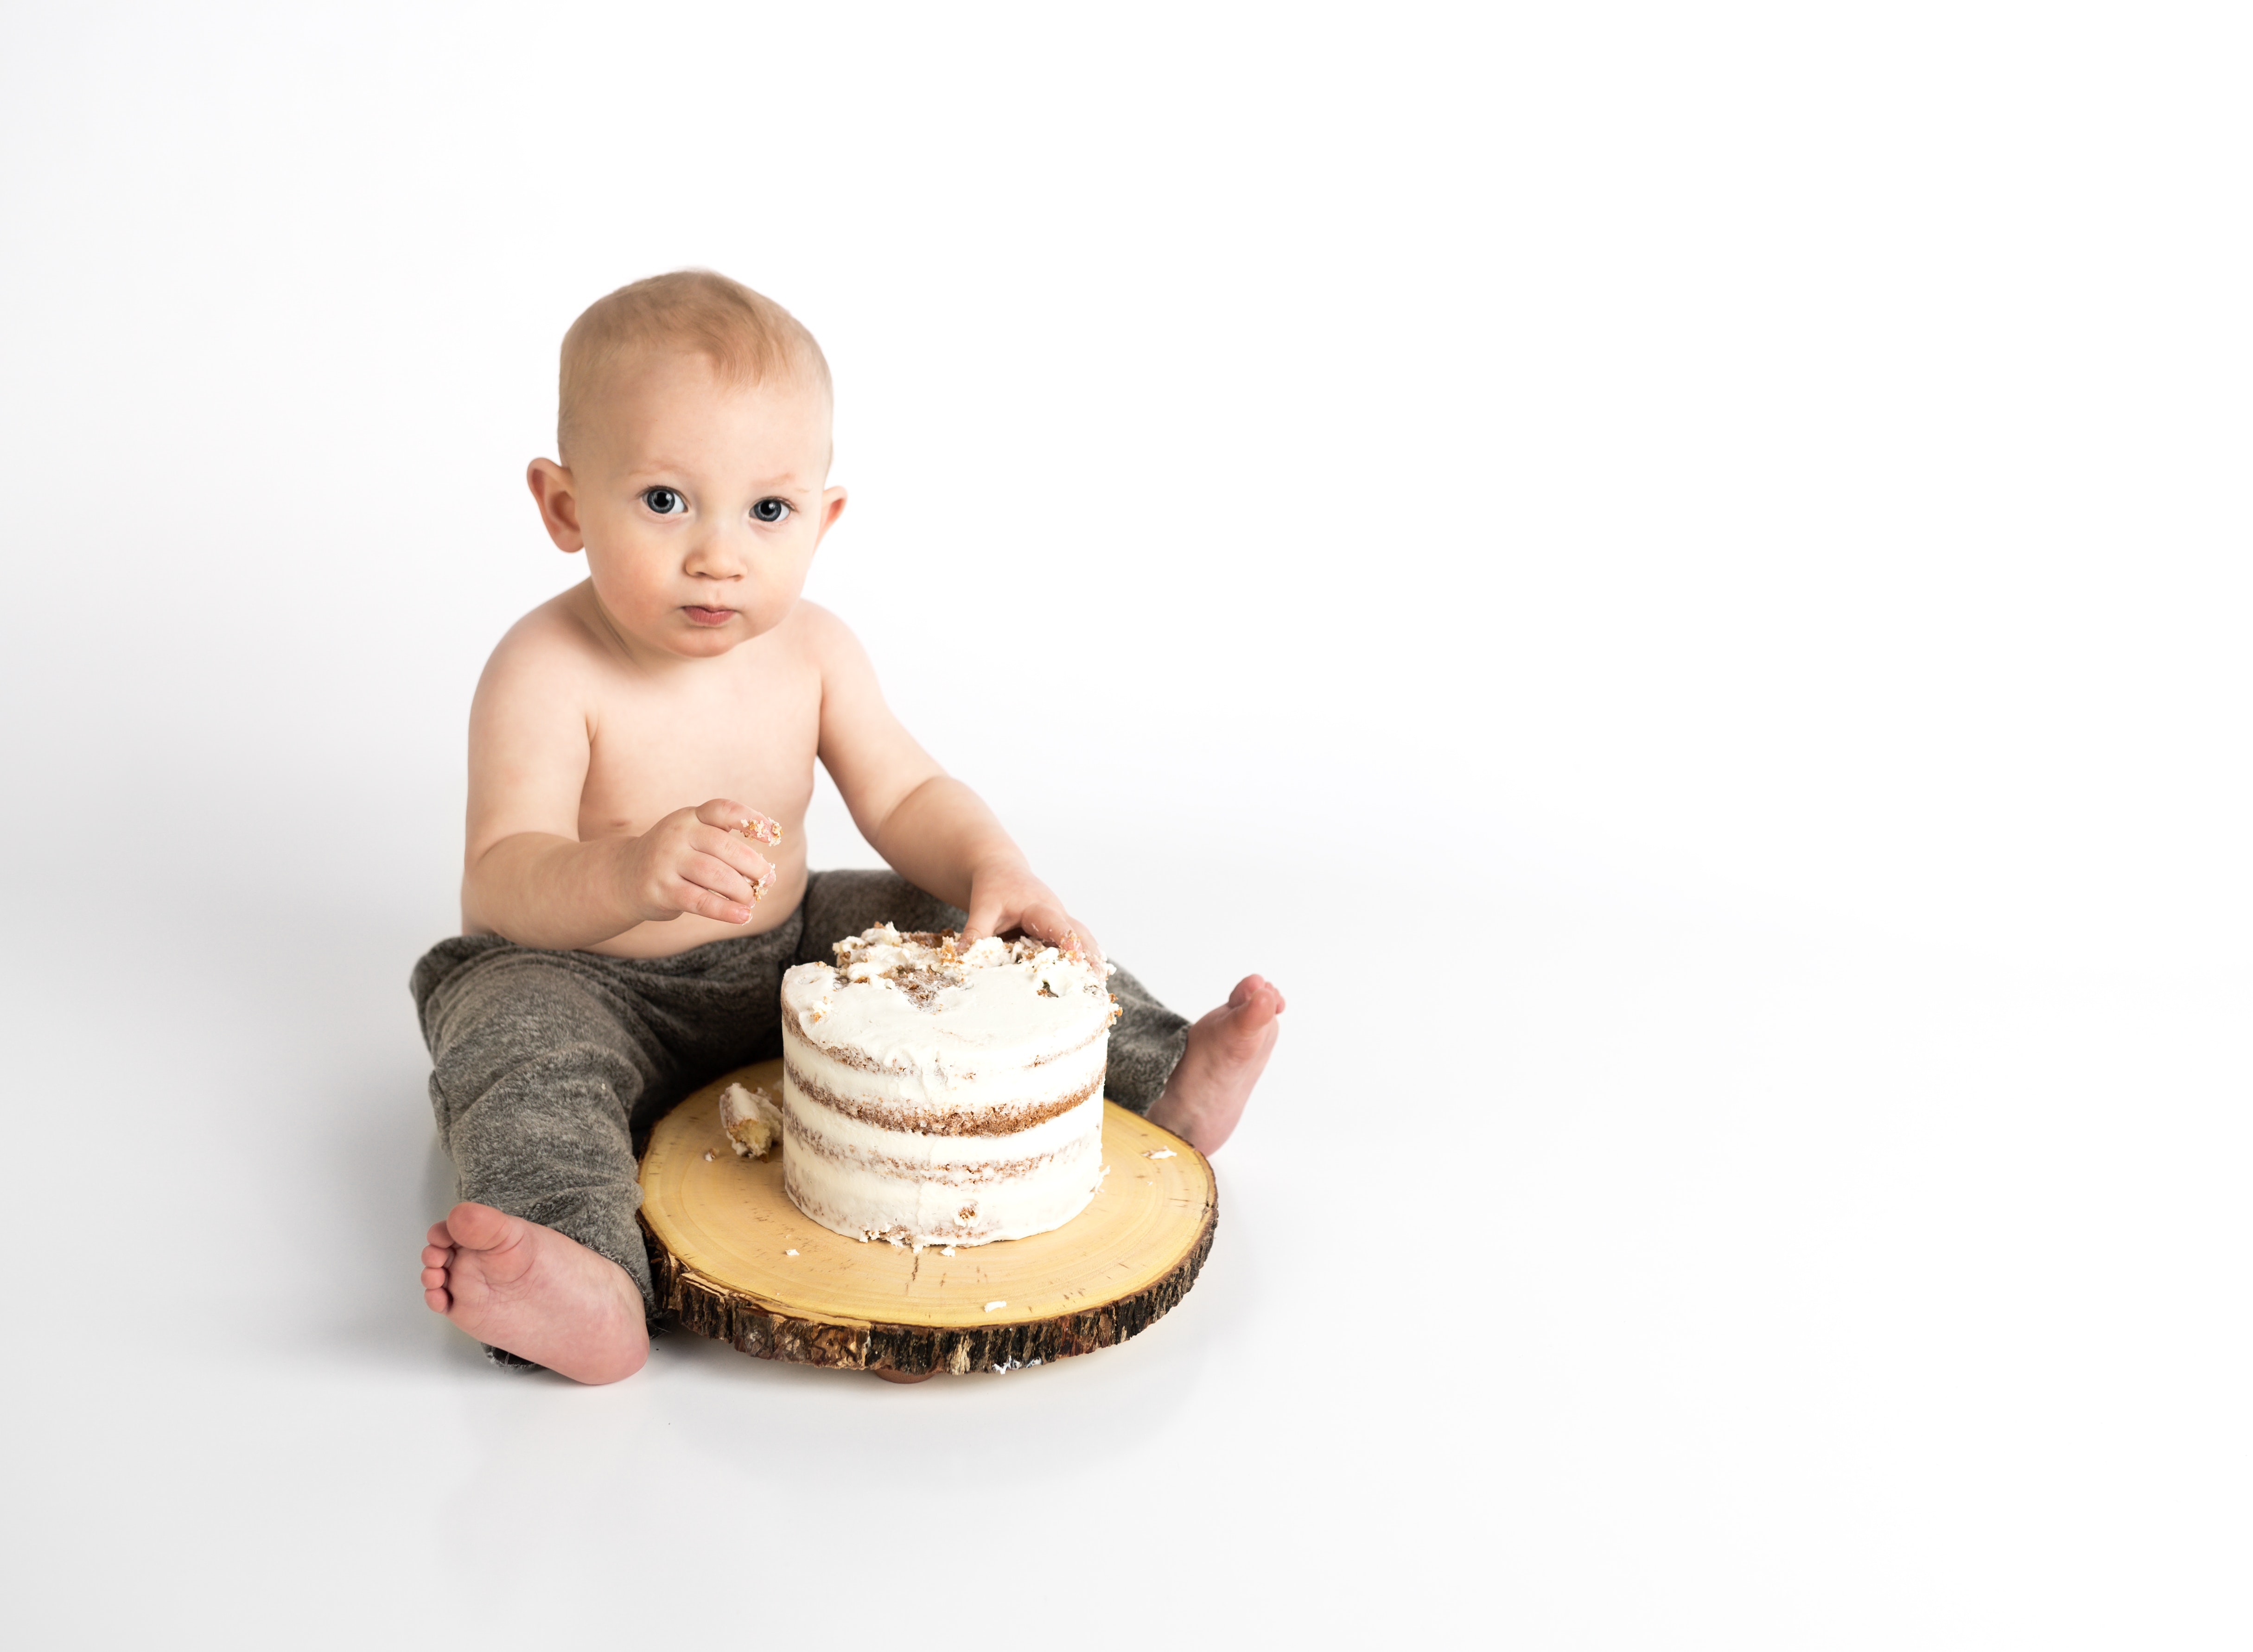
child, figurine, sitting, toddler, cake, birthday cake, baby, toy